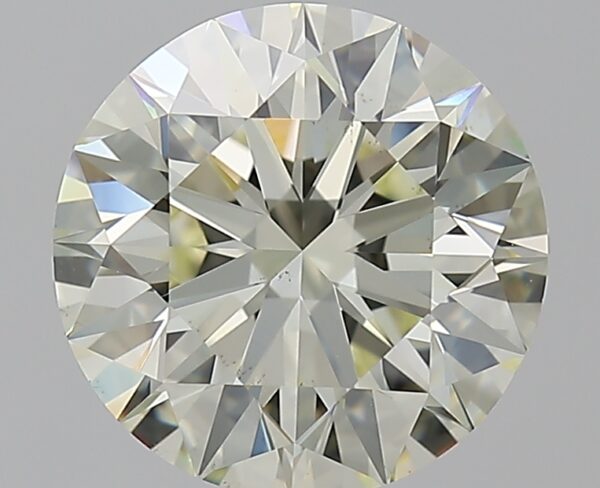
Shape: round
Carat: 3.39
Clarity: VS1
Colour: M
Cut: EX
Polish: EX
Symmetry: EX
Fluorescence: F
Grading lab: GIA
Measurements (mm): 9.56 x 9.6 x 5.99